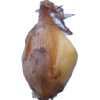
Label: onion